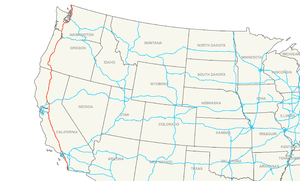
Interstate Highway 5
Kort over I-5's forløb
Interstate Highway 5, eller bare I-5 er den vigtigste syd-nordgående Interstate Highway på USA's vestkyst. Vejen indgår i Dwight D. Eisenhower National System of Interstate and Defense Highways i USA eller bare Interstate Highway System. Vejen servicerer nogle af vestkystens største byer, San Diego, Los Angeles, Oakland, Sacramento, Portland, Tacoma og Seattle. Vejen går stort set parallelt med Stillehavskysten fra grænsen mellem USA og Mexico ved San Ysidro i Californien til grænsen mellem USA og Canada i Blaine i staten Washington. Den er dermed den eneste interstate highway som når både den canadiske og den mexicanske grænse.